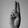
ASL letter: U